New York City Fire Department

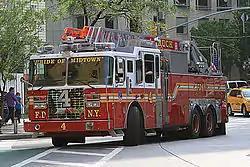
A typical FDNY ladder company, also known as a truck. Pictured is an aerial ladder truck operated by Ladder Company 4, quartered in Manhattan.

Located centrally at the Training Academy on Randall's Island, the Bureau of Training is responsible for all firefighter training needs for the Fire Department of New York. Initial training of all firefighter candidates undergo an 18-week academy that consists of classroom education and physical fitness performance. EMS training occurs at The FDNY EMS Academy located at Fort Totten (Queens) where EMT training is 13–18 weeks and paramedic training is 9 months.